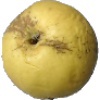
Label: golden_apple